Darcy Kuemper

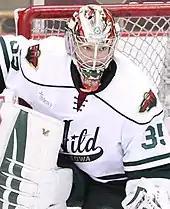
Kuemper with the Iowa Wild in 2015

In the next season's playoffs, in 2014, Kuemper started in game 3 of the Wild's Western Conference first round matchup against the Colorado Avalanche, replacing Ilya Bryzgalov. Kuemper recorded a shutout in the game, and continued to start for the Wild until sustaining an injury in the third period of game 7 of the same series. Bryzgalov replaced Kuemper again and was credited with the win upon Minnesota's overtime victory. The following season, Kuemper opened as Minnesota's starter with Bryzgalov departed and Harding unable to play. However, Kuemper struggled, and Minnesota traded for Devan Dubnyk, who immediately became the starting goaltender. Kuemper and Niklas Bäckström finished the season splitting time as Dubnyk's backup.